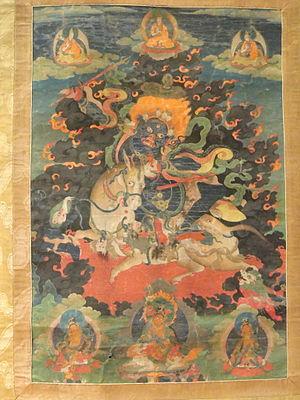
Palden Lhamo, Panden Lamo, Shri Devi, ou Okkin Tungri est un dharmapala protecteur des enseignements du Gautama Bouddha dans l'école Gelugpa du Bouddhisme tibétain. Déité courroucée considérée comme protectrice principale du Tibet, elle est aussi appelée Remati.